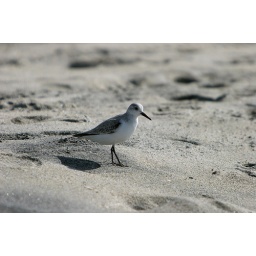
At the beach in the winter, enjoying the sand piper.